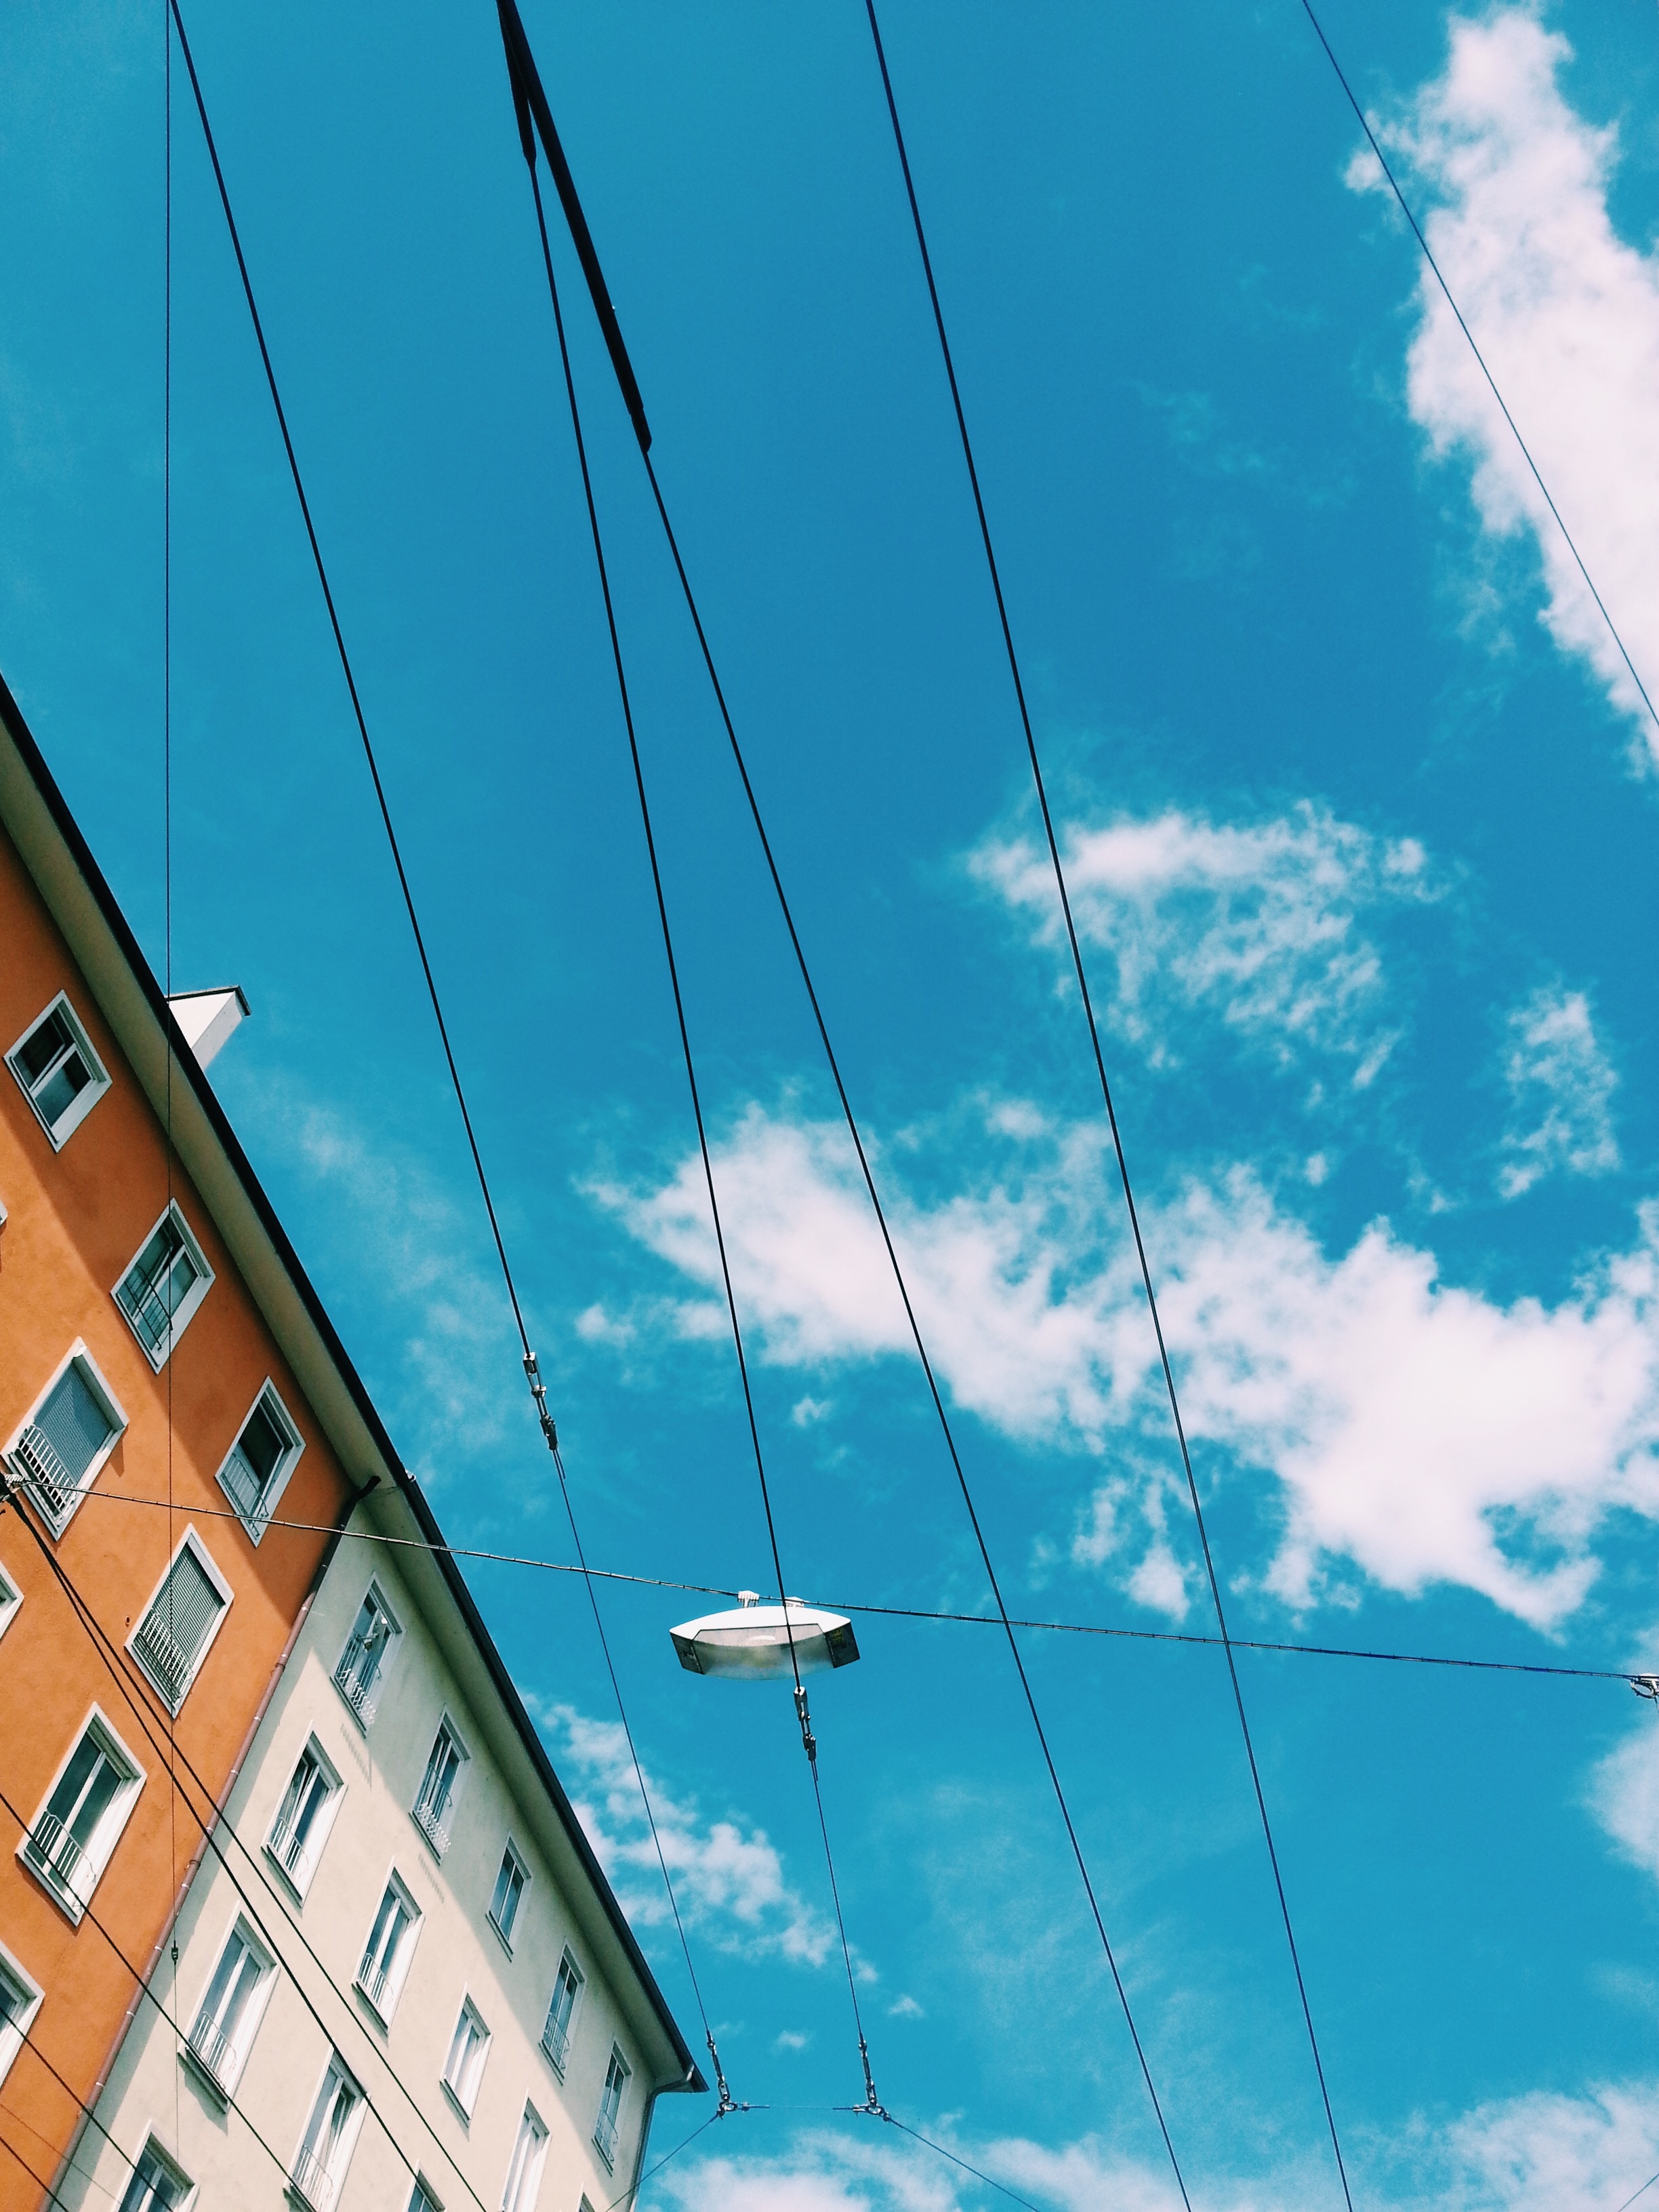
cloud, sky, skyscraper, line, reflection, vehicle, tower, mast, blue, sail, shape